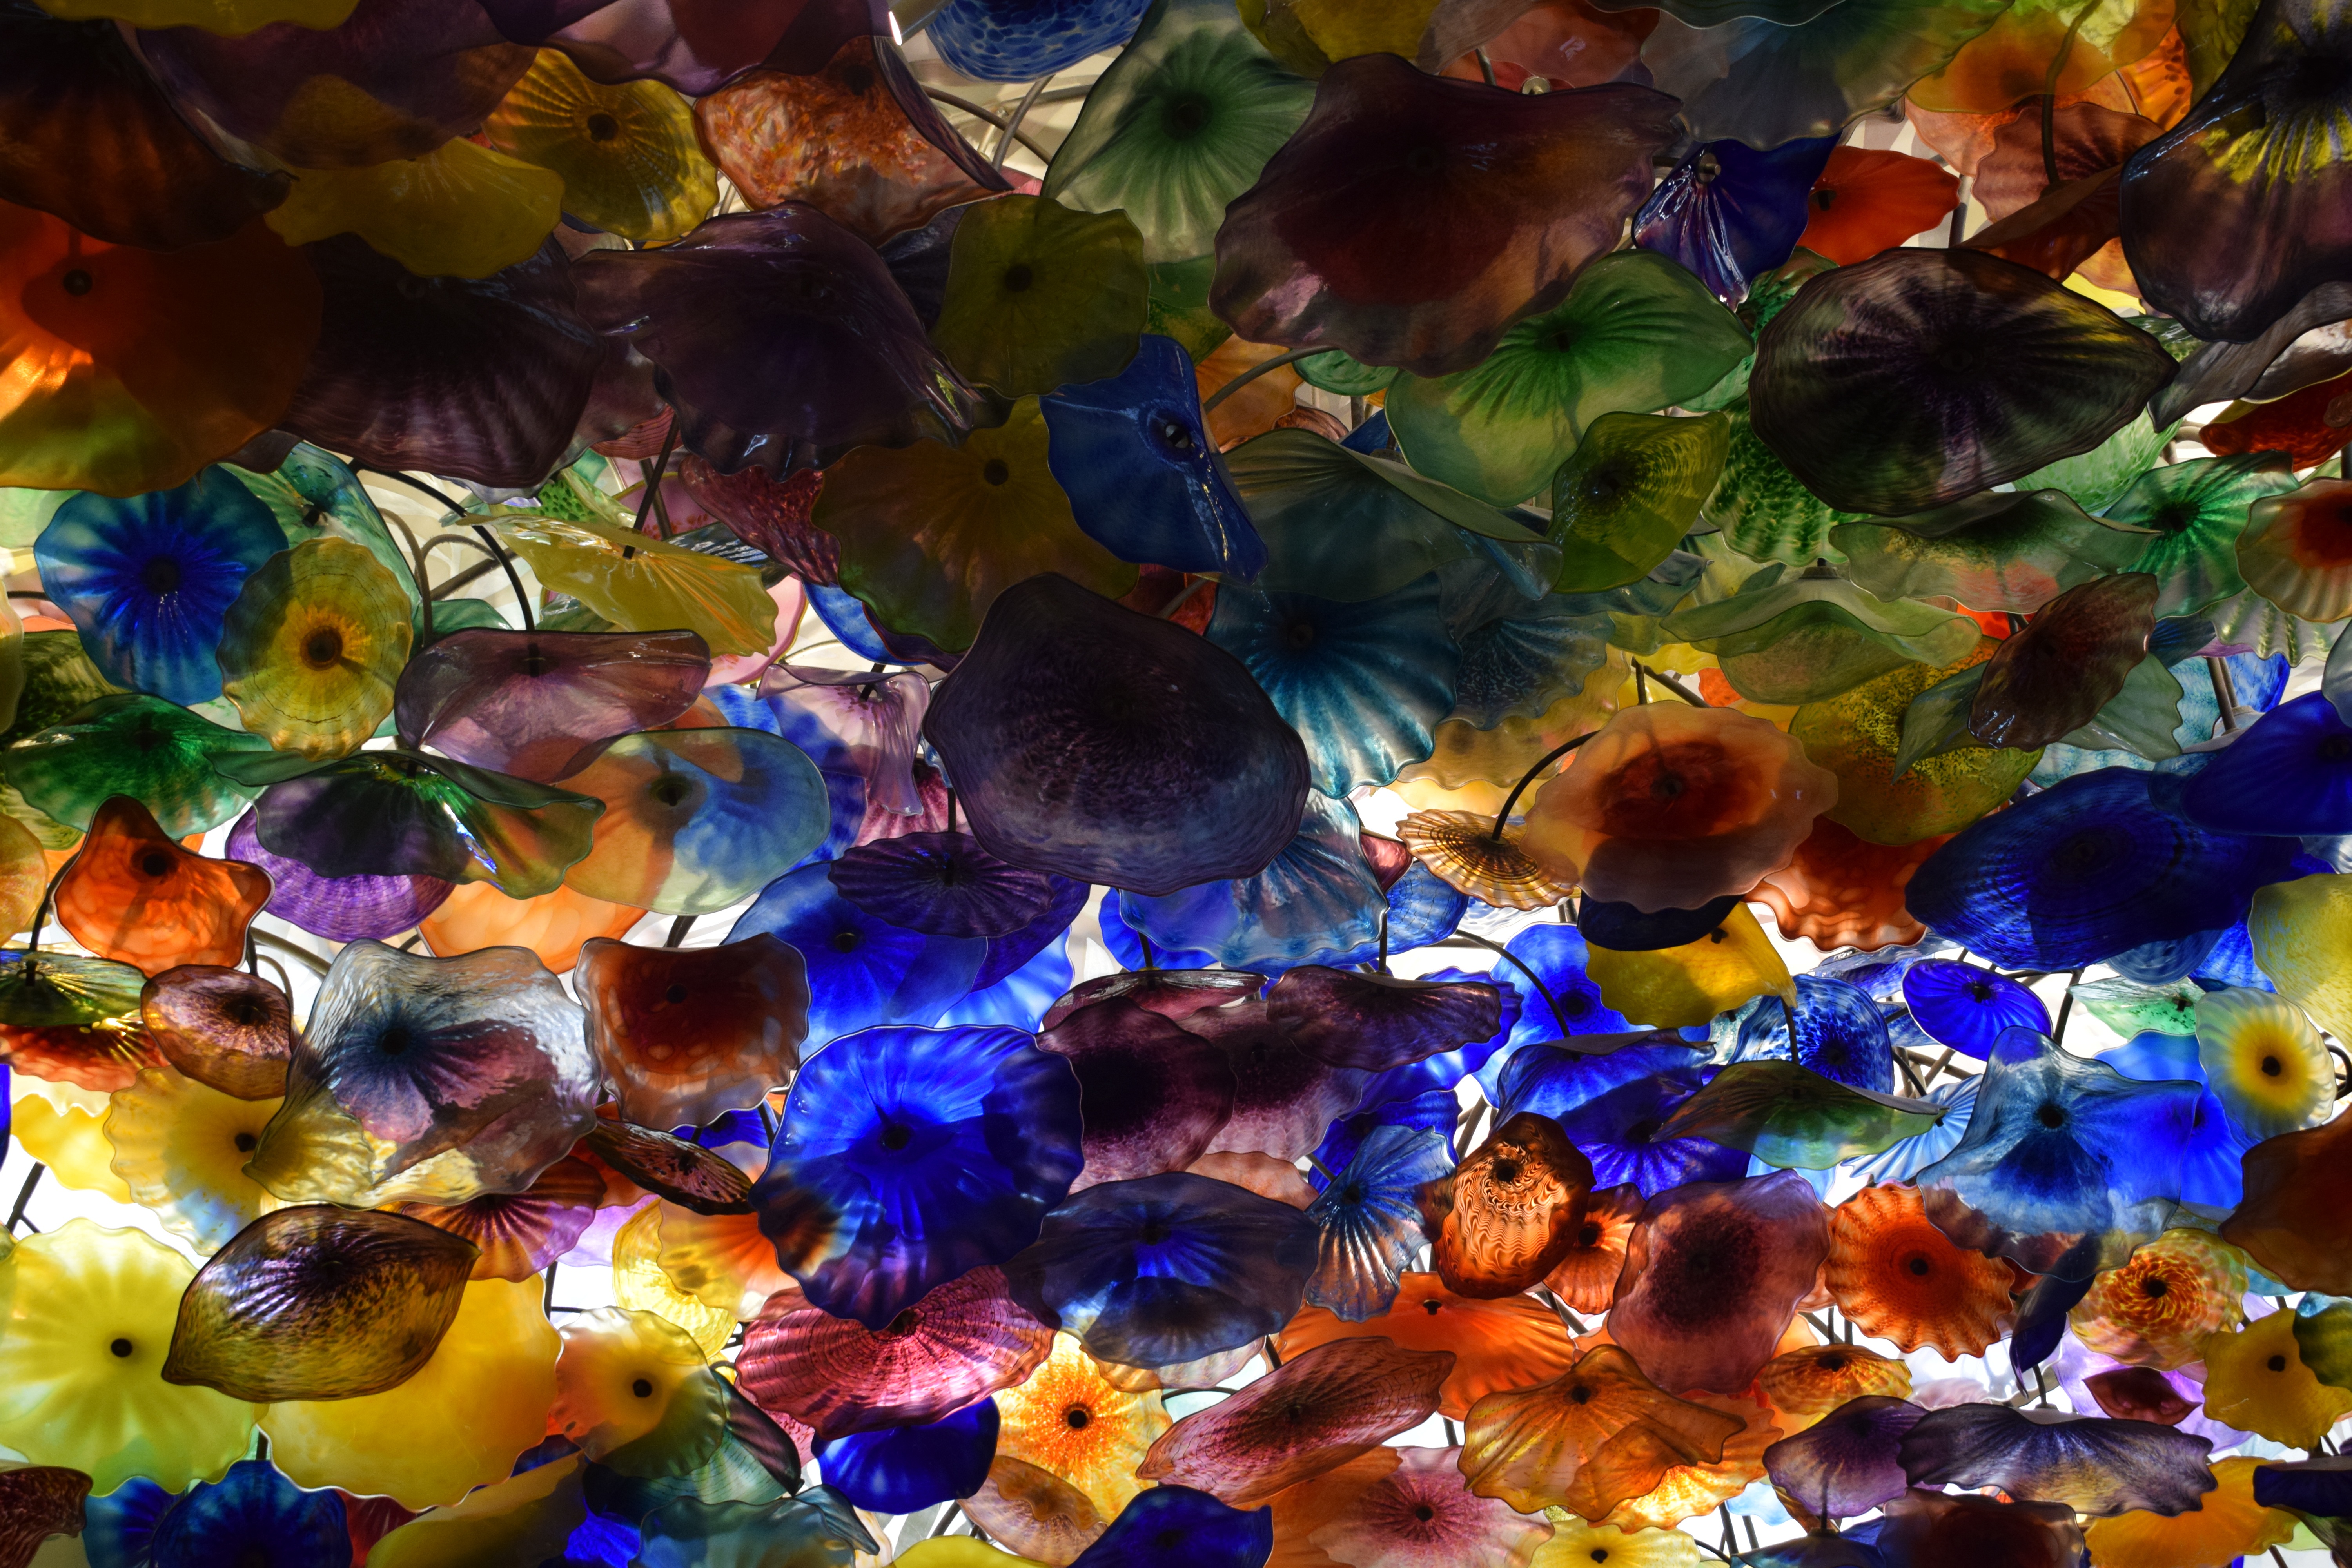
light, abstract, sunlight, leaf, flower, petal, color, autumn, colorful, flora, flowers, art, screenshot, macro photography, fractal art